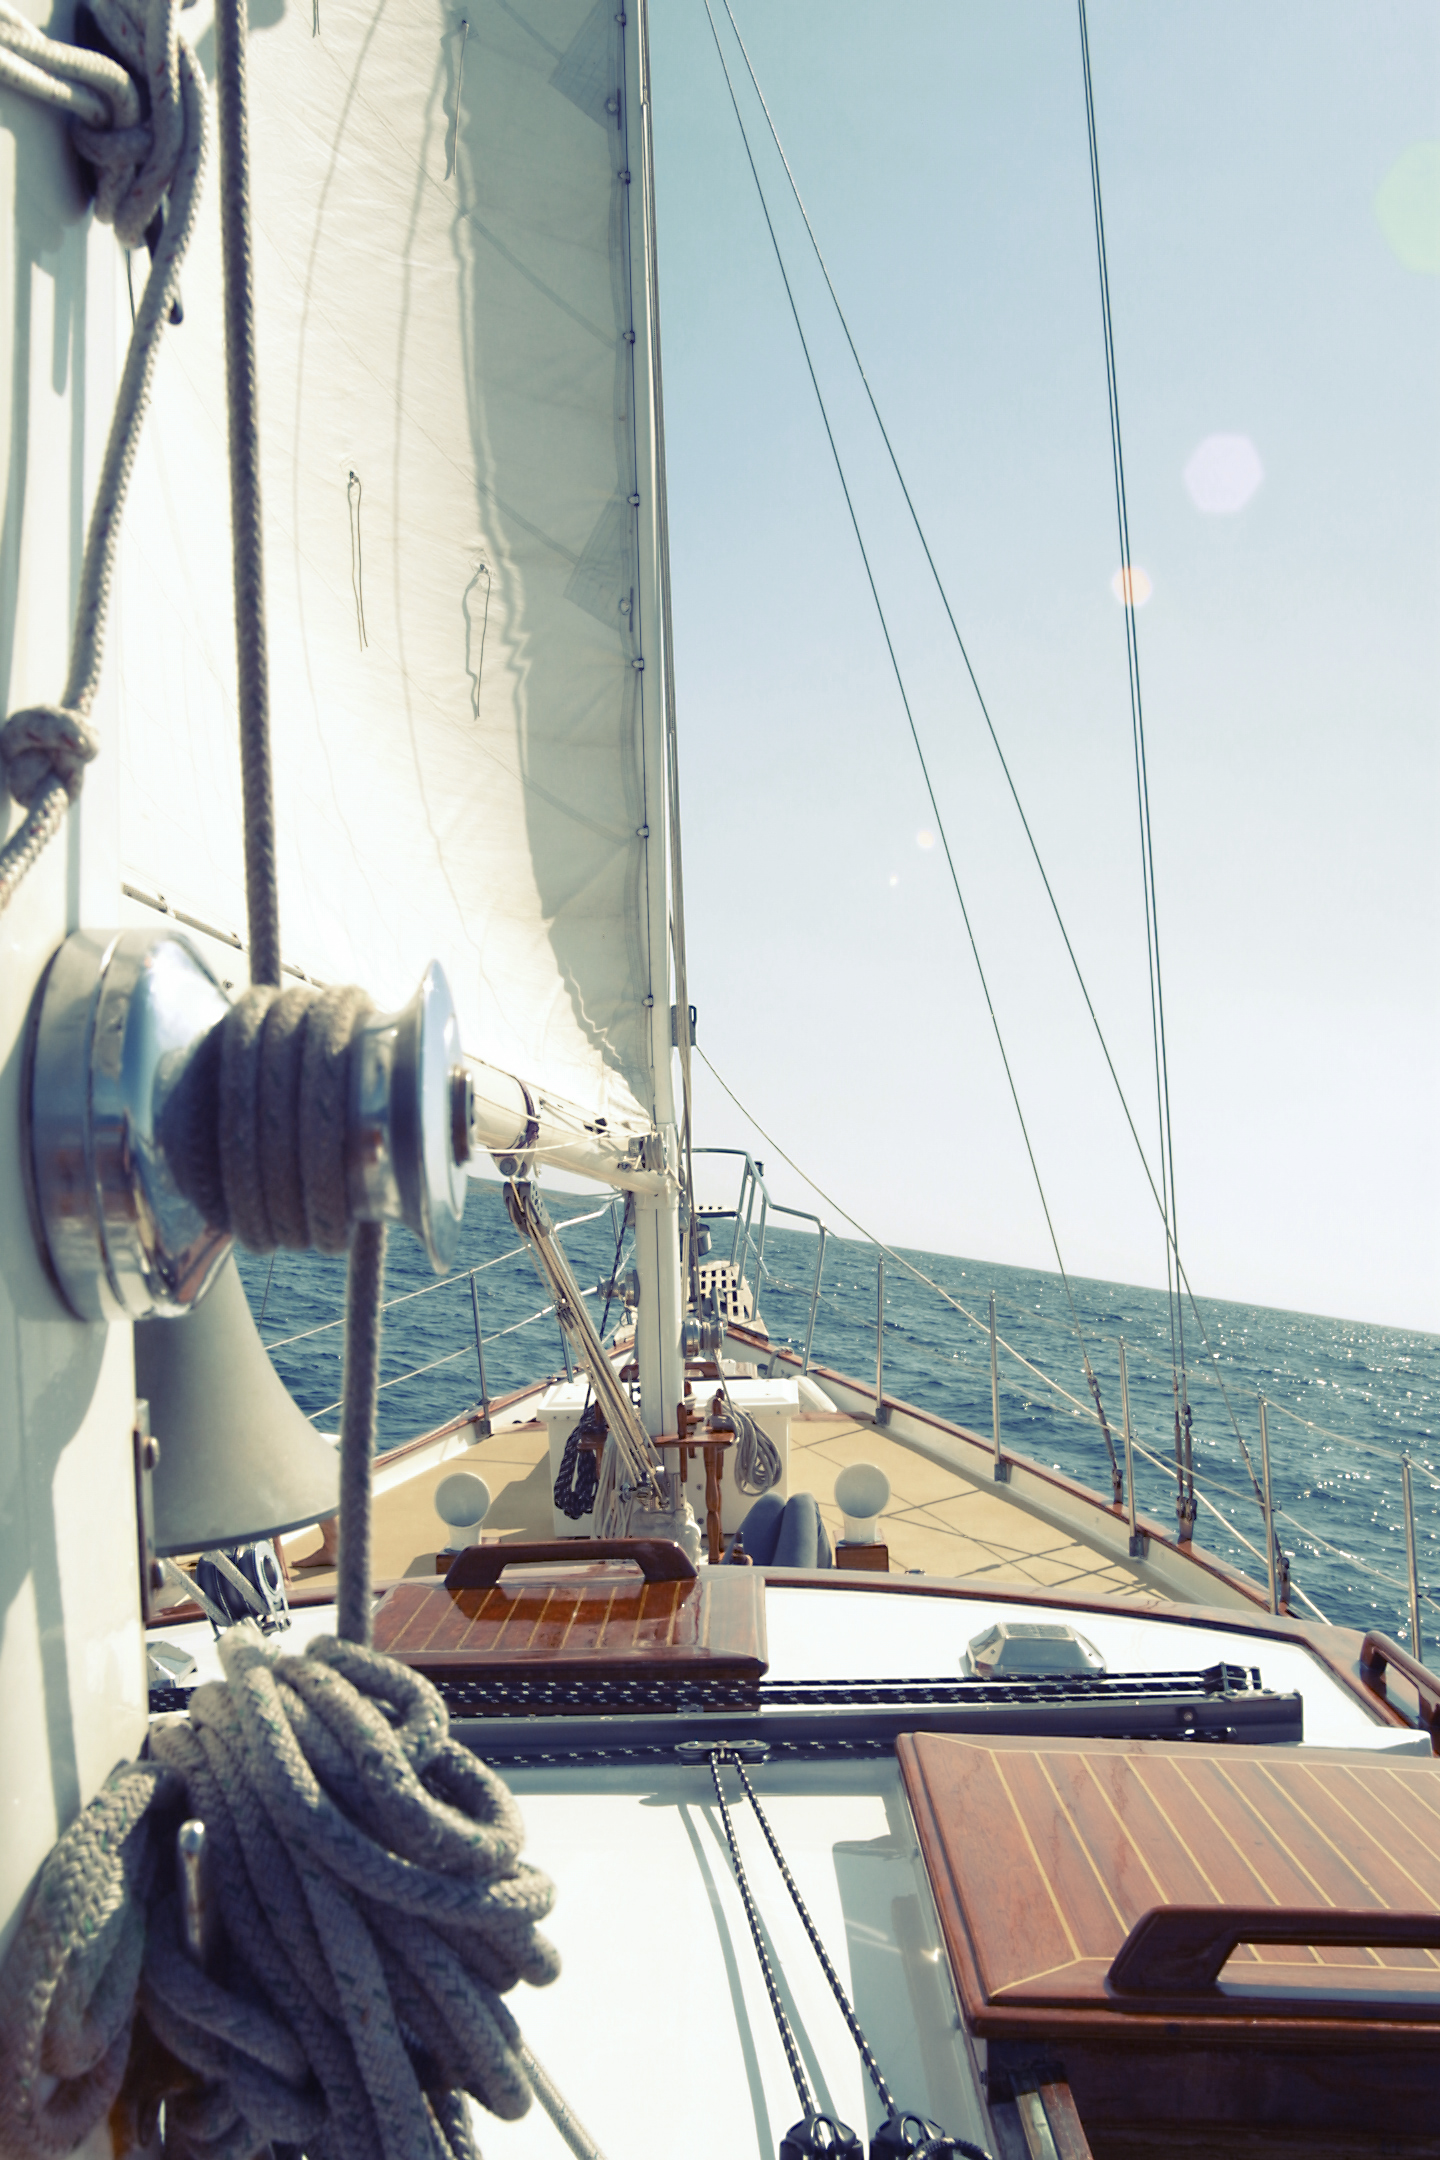
sea, water, ocean, horizon, deck, boat, ship, travel, transportation, vehicle, mast, sailing, yacht, freedom, sailboat, sunny, sail, watercraft, voyage, glare, sailing ship